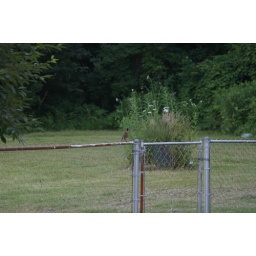
A bird on our fence in our backyard.